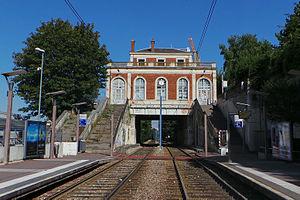
La ligne de Puteaux à Issy-Plaine, dite ligne des Moulineaux ou ligne des Coteaux, est une ligne ferroviaire des Hauts-de-Seine, en Île-de-France, d'une longueur de dix kilomètres. La ligne est ouverte en 1889. Elle est fermée et déposée entièrement en 1993 pour permettre la réalisation de la ligne 2 du tramway, qui parcourt ses emprises depuis 1997. Elle constituait la ligne nᵒ 972 000 du réseau ferré national, dans la nomenclature de la SNCF, jusqu'à son retranchement officiel en 2005.
Meudon est une commune française située dans le département des Hauts-de-Seine en région Île-de-France.